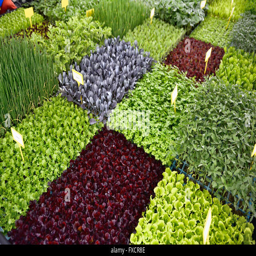
plants ready for planting in the orchard .